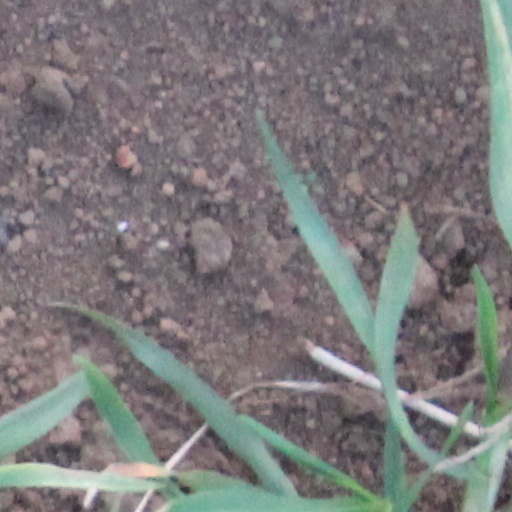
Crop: wheat